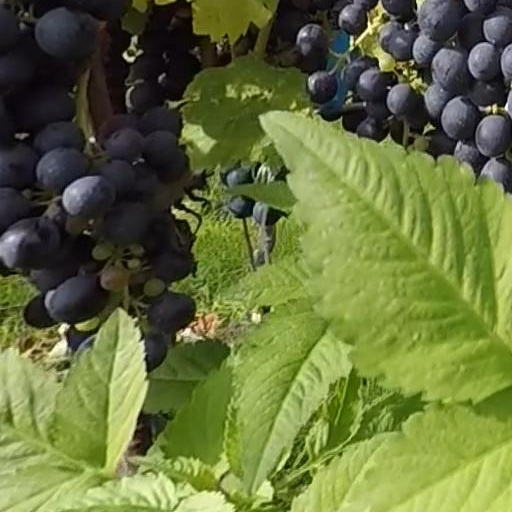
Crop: grape